Thomas Harrison (architect)

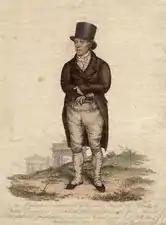
A full-length sepia portrait of a man standing and dressed in top hat and breeches

Only a small proportion of Harrison's work was on churches. In 1804 he re-faced the south side of St Peter's Church in Chester, and he carried out further alterations to the church in 1813. Between 1805 and 1806 he redesigned the nave of St John the Baptist's Church in Whittington, Shropshire, which had been badly damaged in a storm. He did design one new church, the Wesleyan Methodist Church in St John Street, Chester, which was built in 1811. Although his design was used for the exterior, the internal decoration and fittings were planned by his main contractor, William Cole, and the church has been much altered since. In 1810 came the commission for what is described as "without doubt his [Harrison's] best work at a church", to rebuild the steeple of the Church of Our Lady and Saint Nicholas, Liverpool. Earlier that year the spire on the medieval tower had collapsed, destroying the tower in the process. The work was completed in 1815 at a cost of over £22,000. The steeple has a height of , its buttresses rising above the top of the tower as pinnacles, the open-work spire being supported by flying buttresses. Harrison also designed a domed ceiling for St Paul's Church in Liverpool, but this has since been demolished.